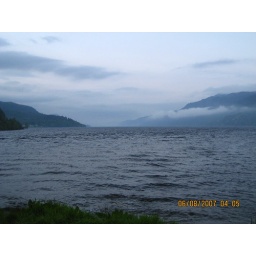
I watched the cloud that is hanging just over the water drift towards me for at least an hour.